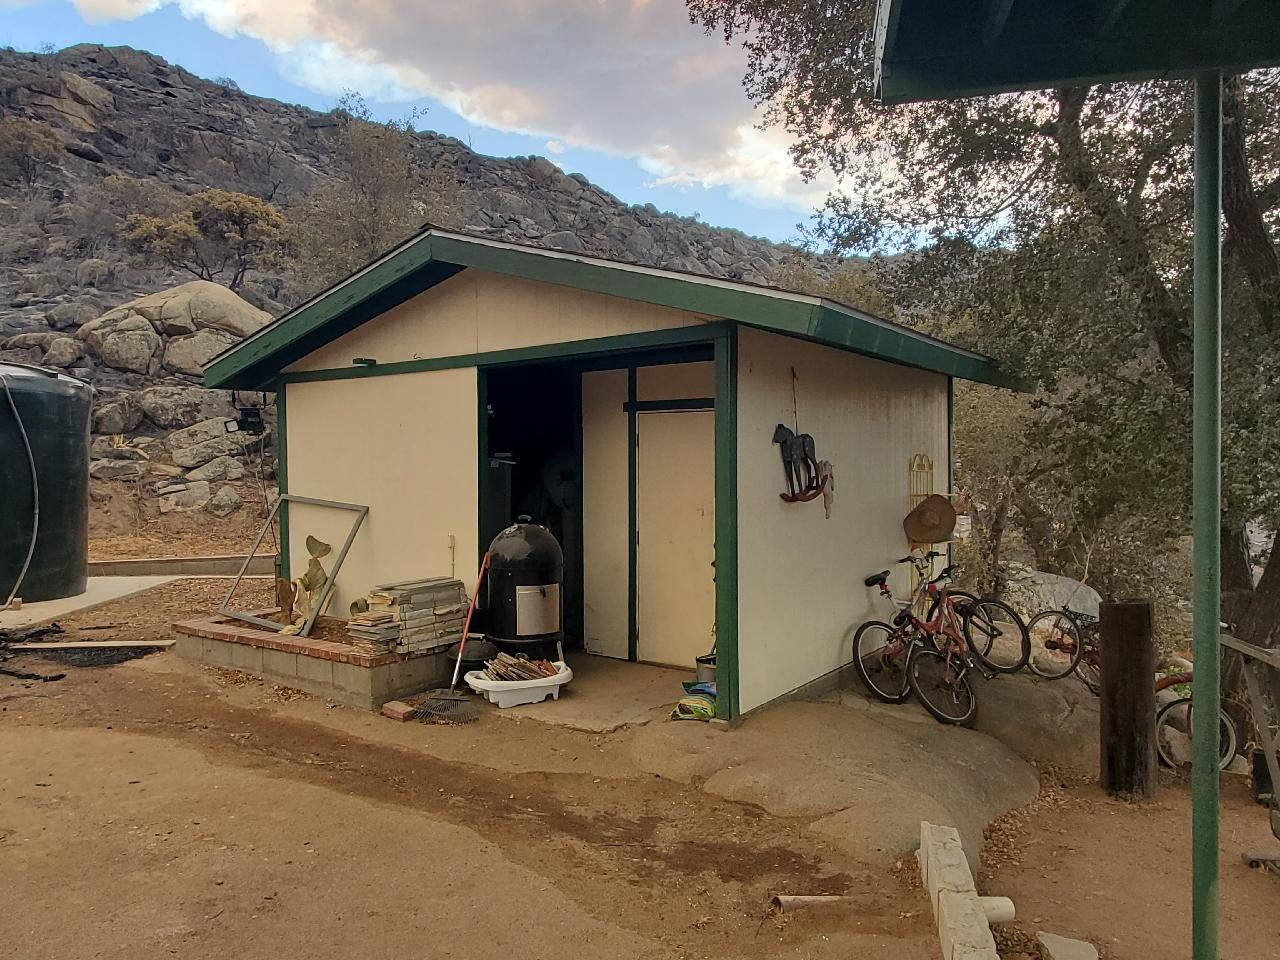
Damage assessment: no_damage